Operation Gisela

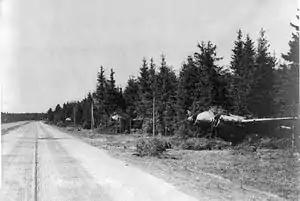
Ju 88 heavy fighters hidden beside a "Reichsautobahn", early 1945. Strafing attacks by Allied aircraft were a constant danger.

Over the next three years the Combined Bomber Offensive had forced the Luftwaffe to devote resources to air defence. In the campaign against the RAF, the German system, named the Kammhuber Line, had become increasingly sophisticated. In 1942 the introduction of Lichtenstein radar, despite its early teething troubles and greater improvements in the armament and capability of German night fighters produced a force capable of inflicting heavy losses on British bomber streams. Though British losses rarely reached more than ten per cent of a raid—considered a minimum target to irreparably damage British combat power—the night fighter force grew in size and potency. British losses in the Battle of the Ruhr (March–July 1943) and most notably in the Battle of Berlin (November 1943 – March 1944) reached an all-time high; 569 bombers in the latter campaign.